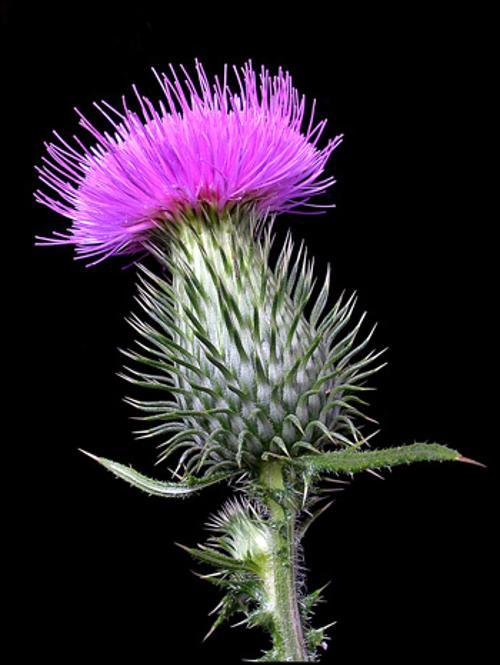
Label: spear thistle